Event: Nepal Earthquake
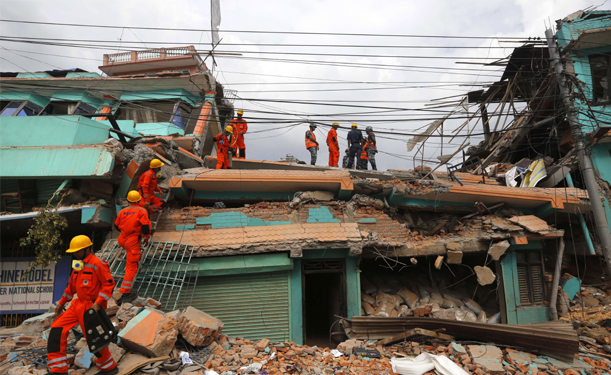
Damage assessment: damage